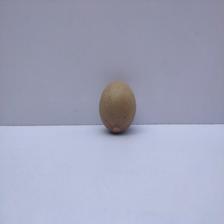
Size: Small